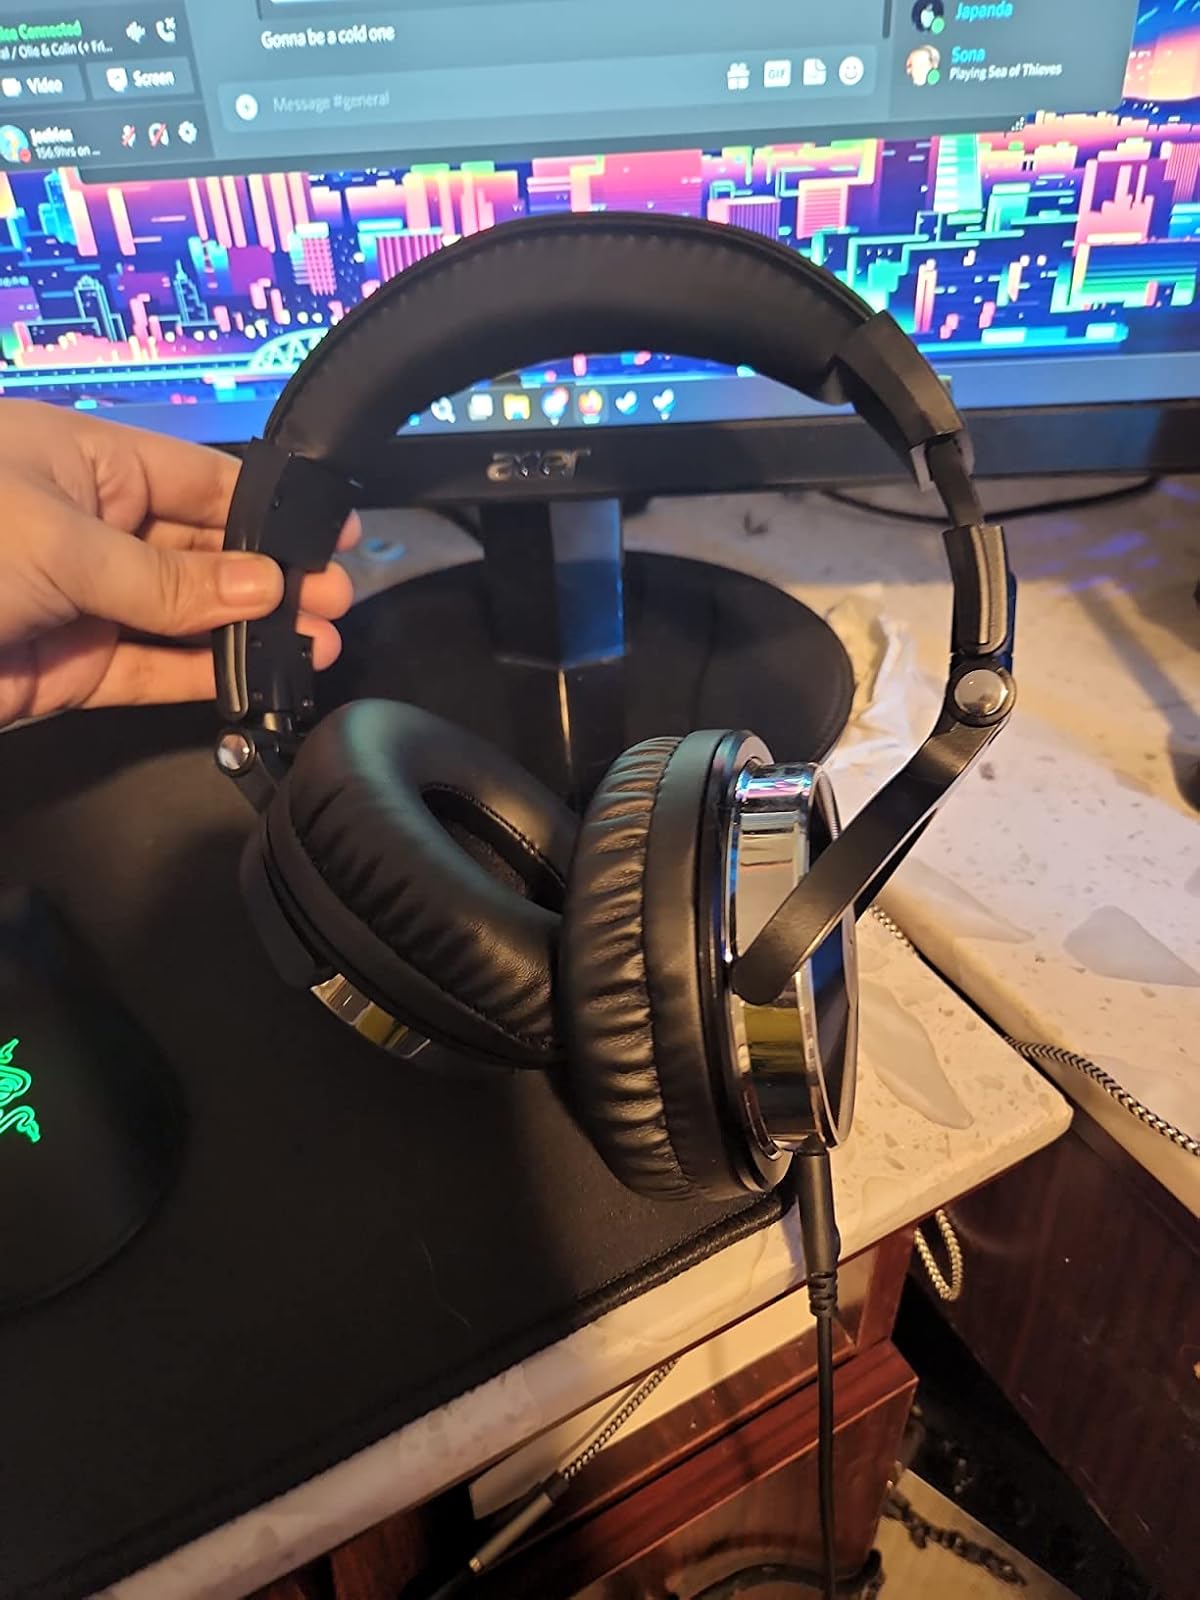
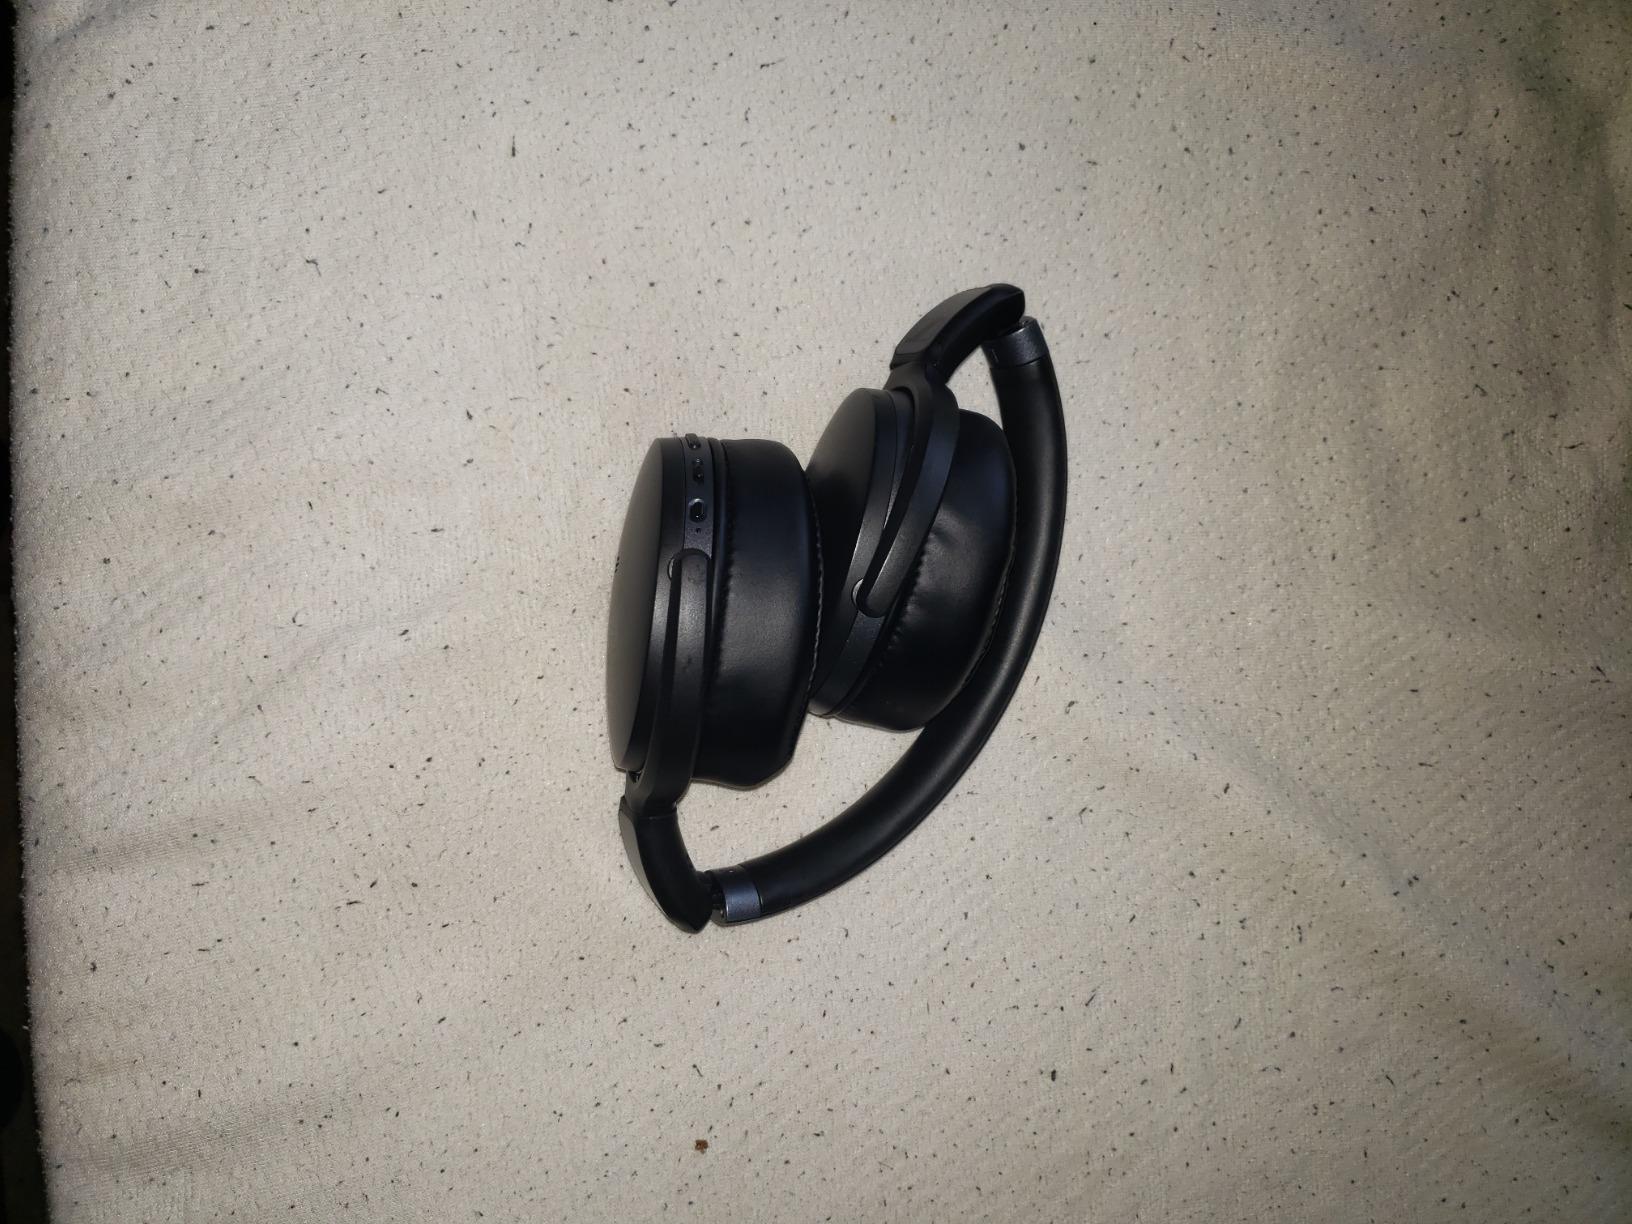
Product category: headphones
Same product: no